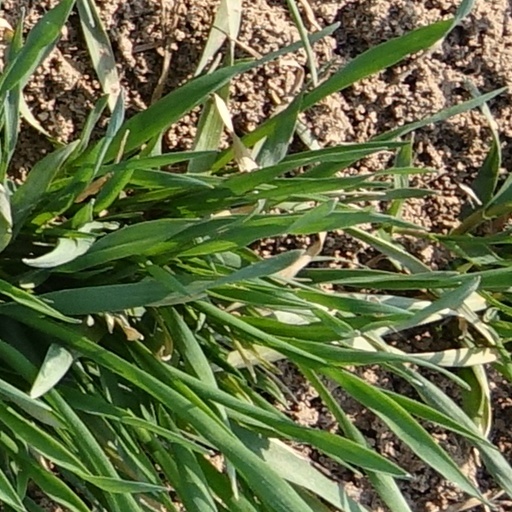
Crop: wheat